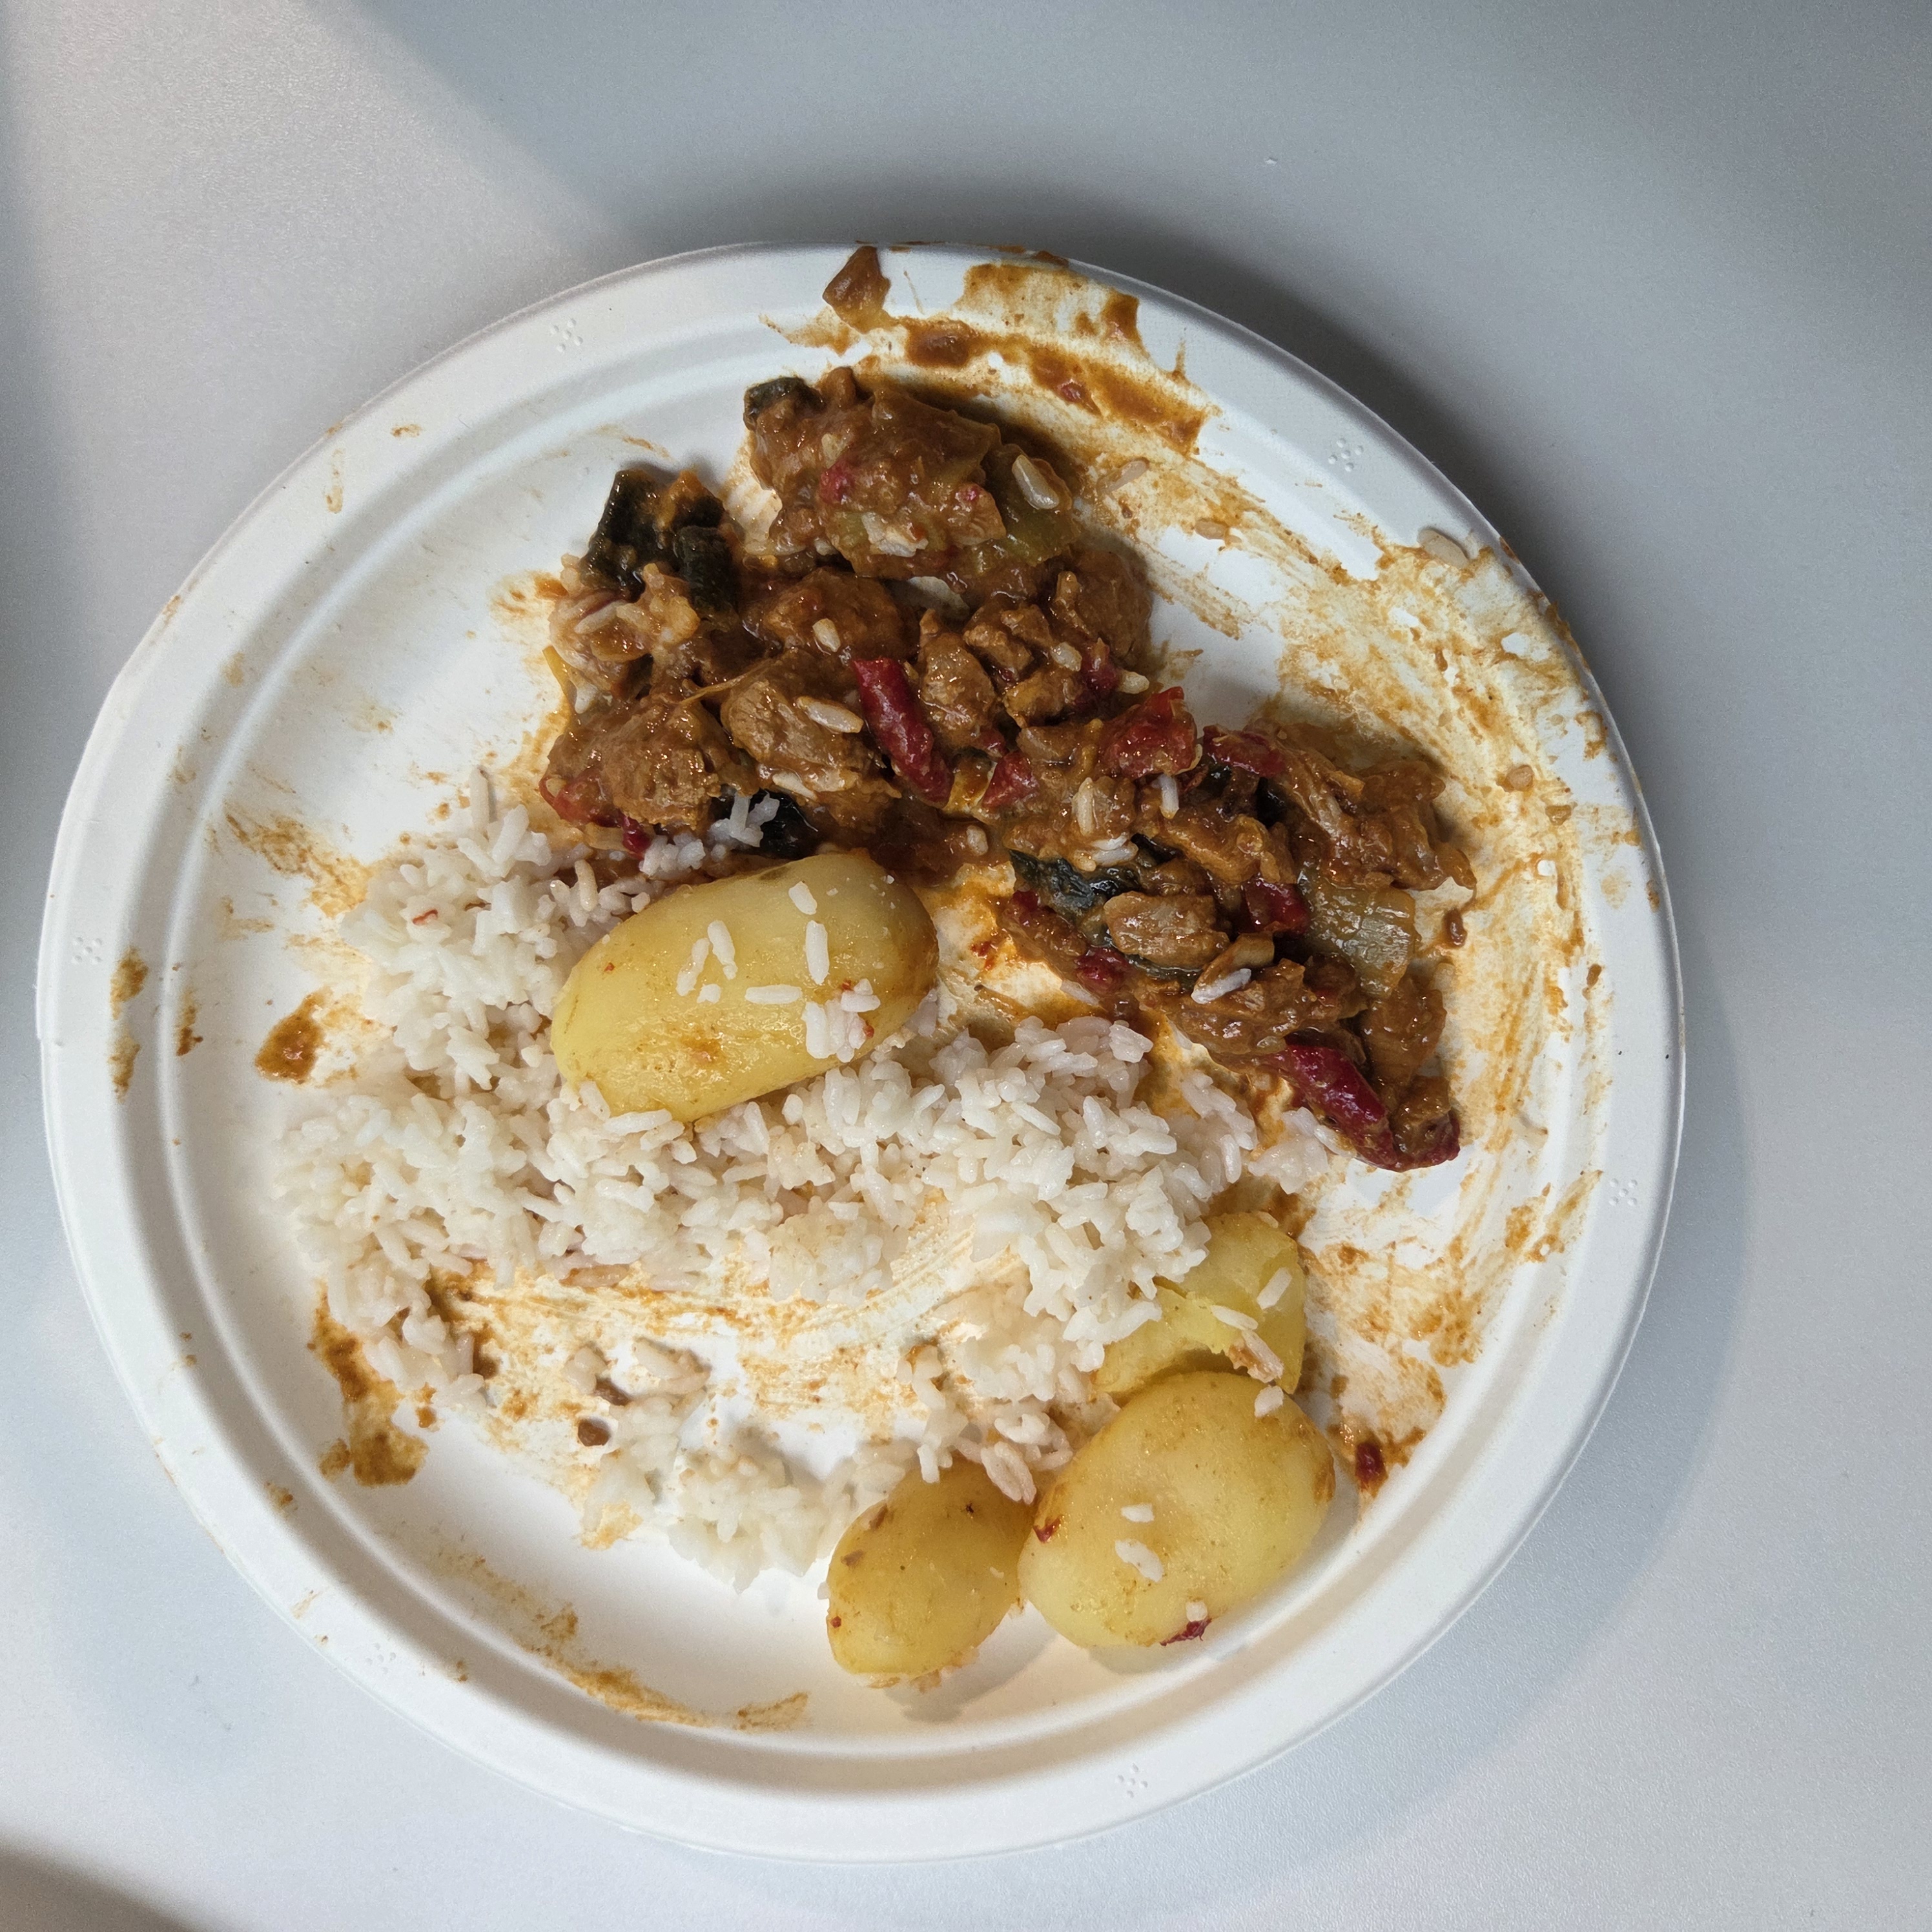
Ingredients: goulash, rice, potatoes